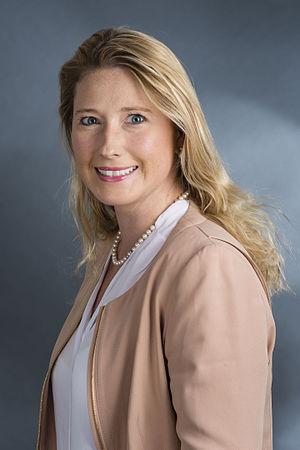
Les élections régionales de 2015 à Brême se tiennent le dimanche 10 mai 2015, afin d'élire les 83 députés de la 19ᵉ législature du Bürgerschaft, pour un mandat de quatre ans.